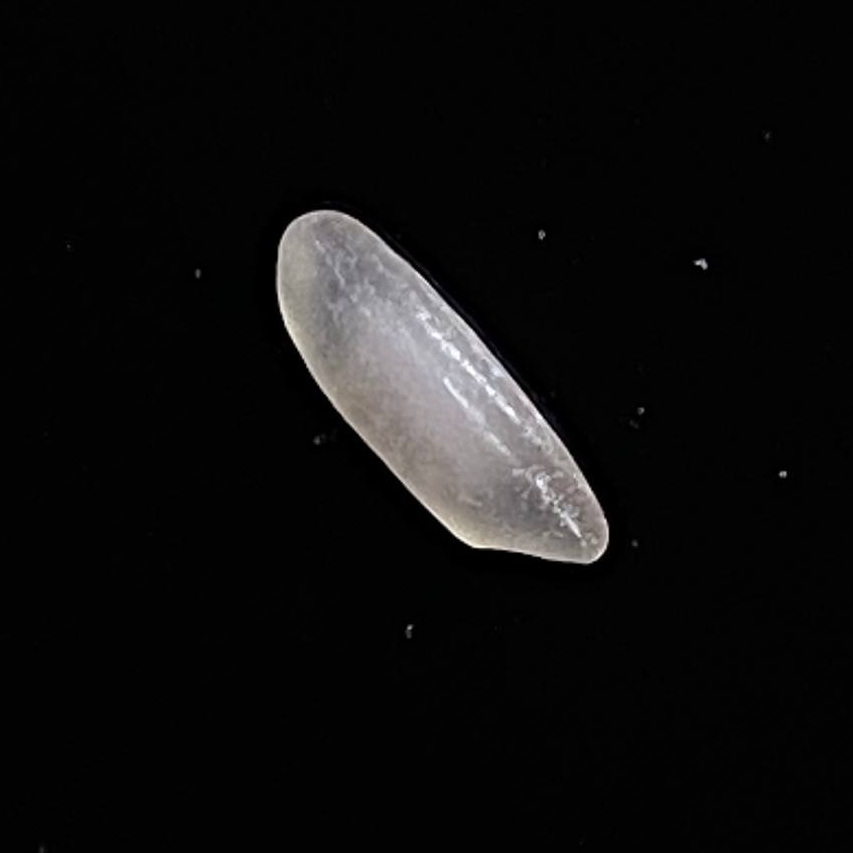
Rice variety: BR29